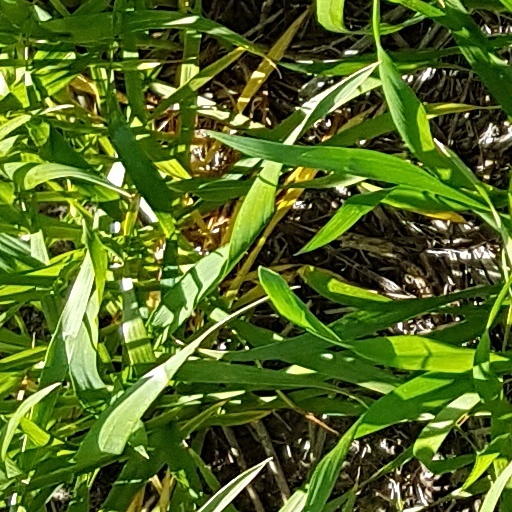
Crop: wheat